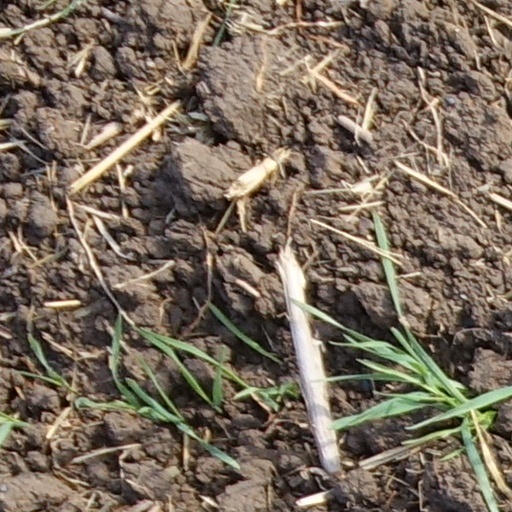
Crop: wheat